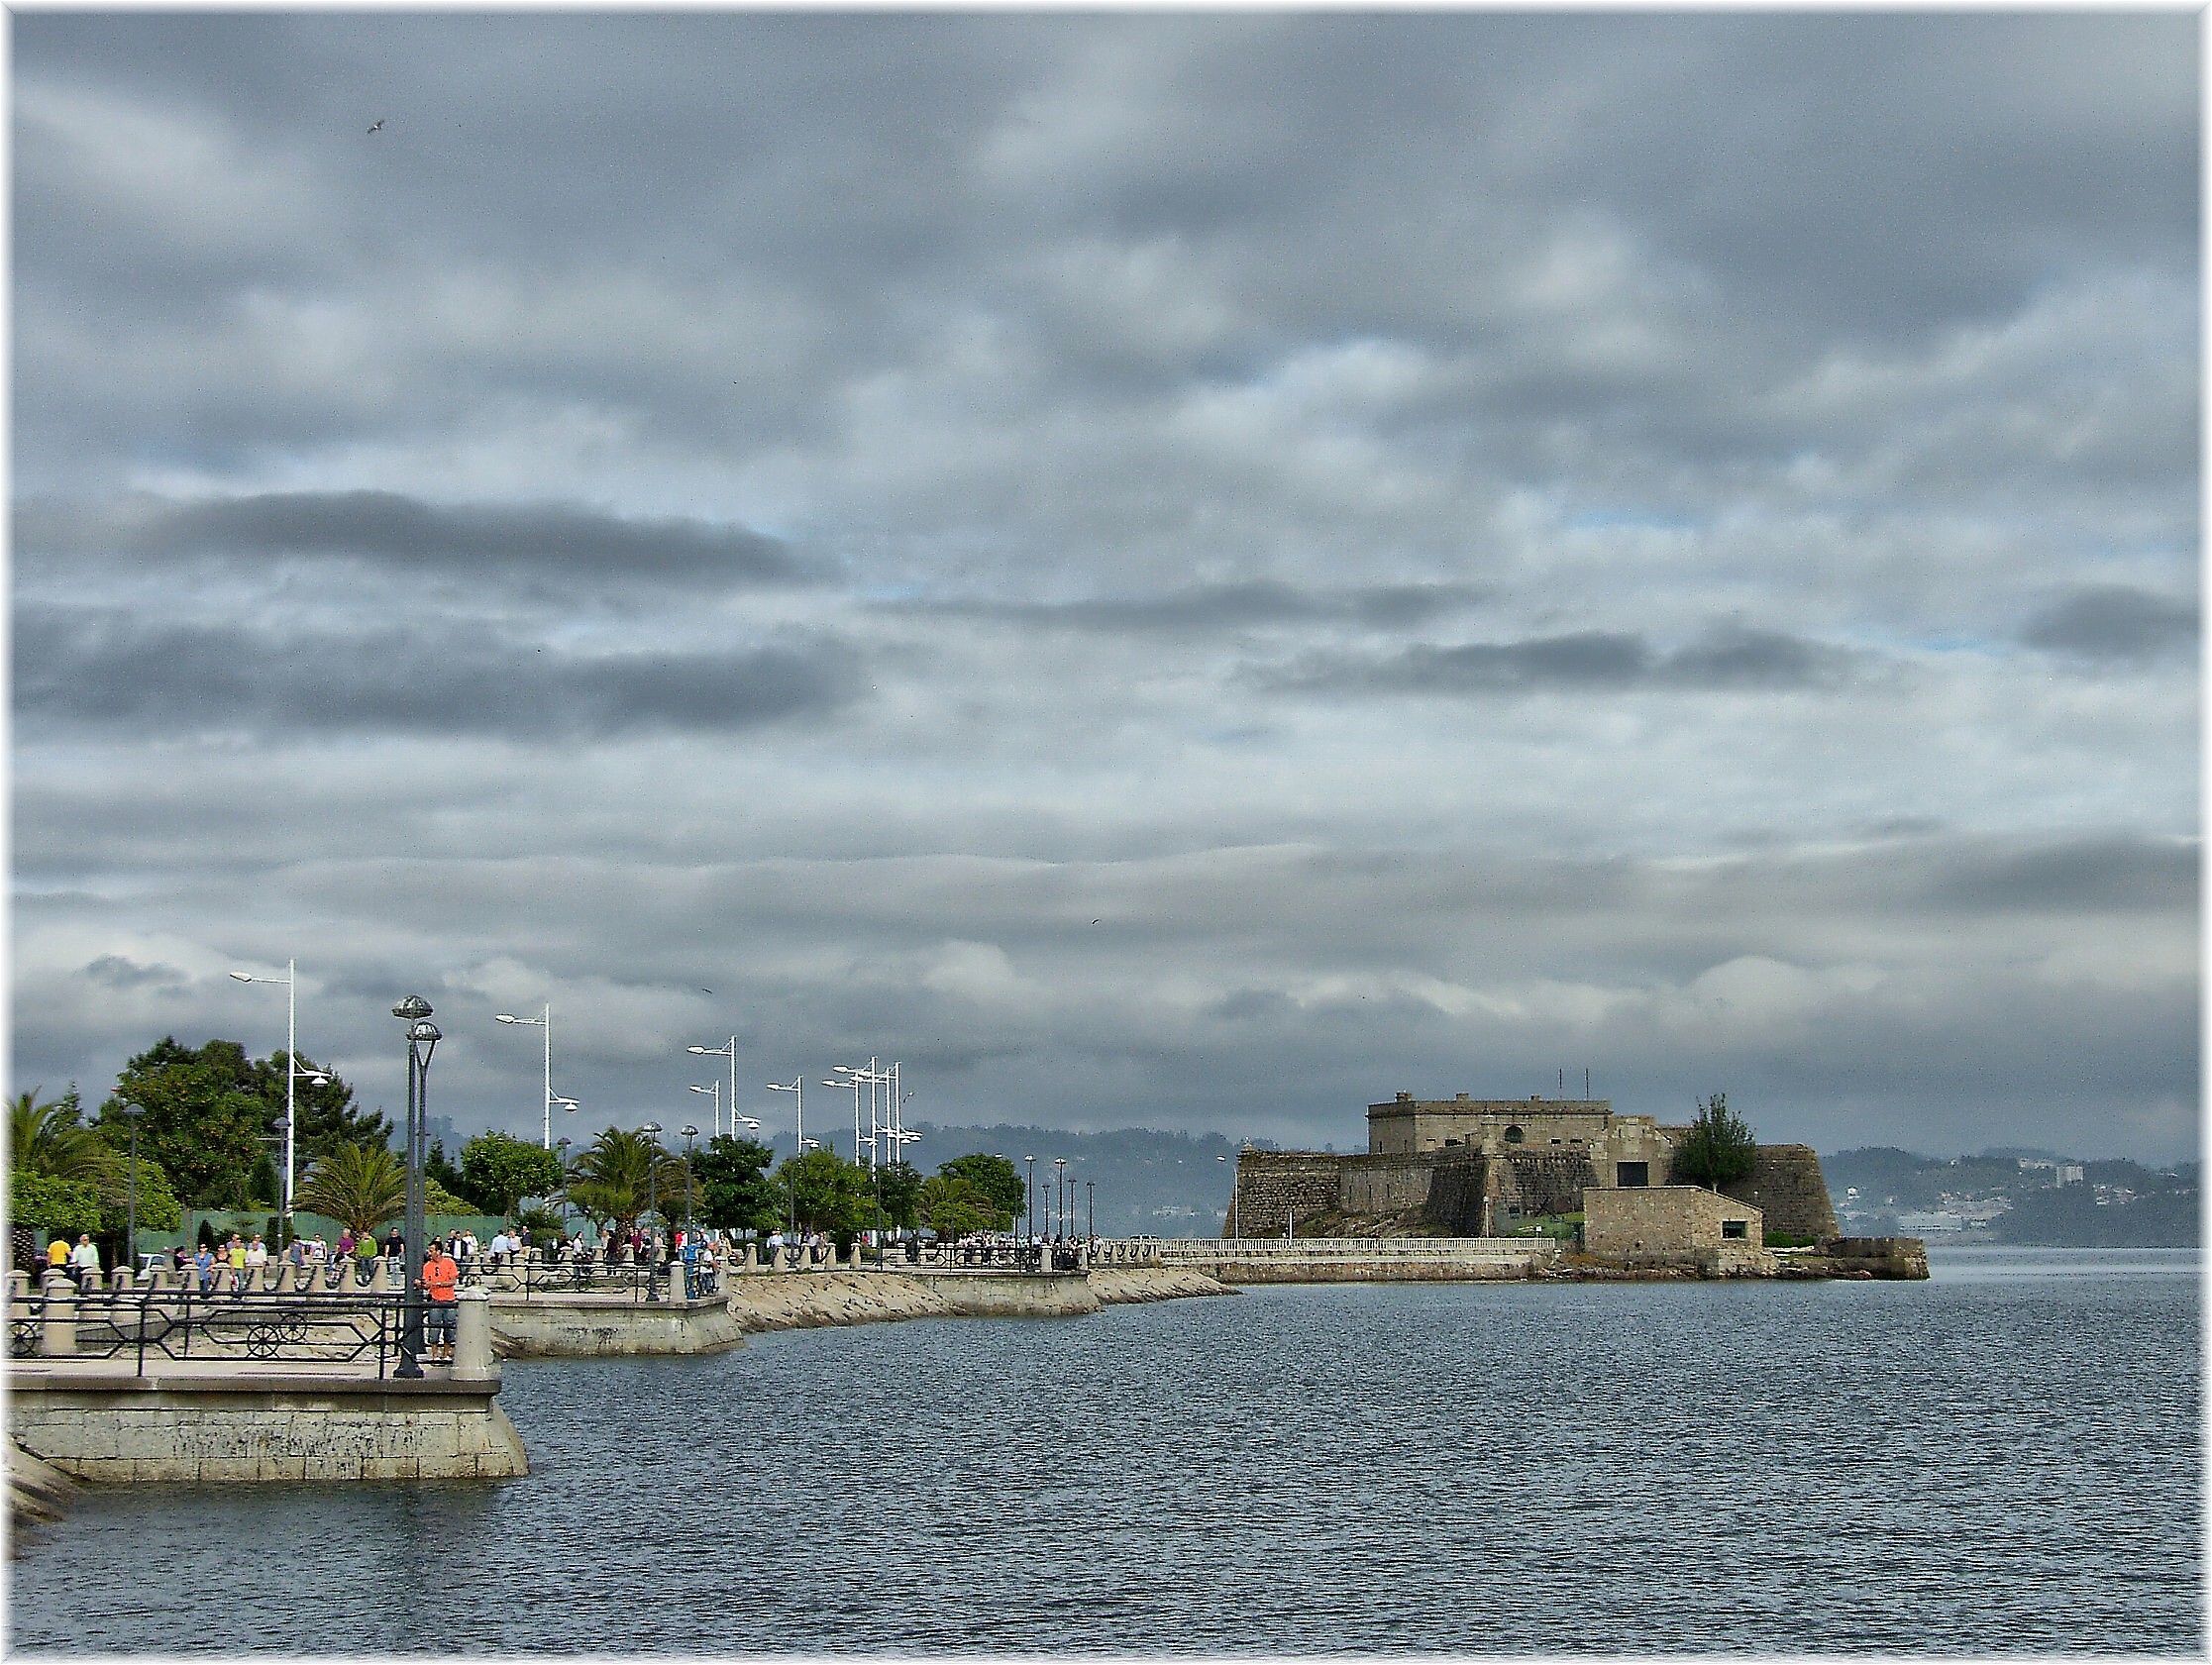
sea, coast, ocean, horizon, cloud, sky, shore, ship, europe, vehicle, tower, bay, harbor, terrain, waterway, body of water, ferry, spain, mar, castillo, galicia, acorua, atlantic, watercraft, corua, galiza, castelo, portodacorua, passenger ship